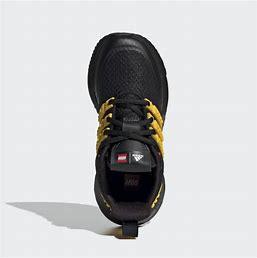
Brand: Adidas
Model: Racer Tr X Lego